Ordinary World (film)

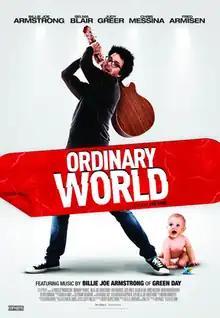
Theatrical release poster

Ordinary World is a 2016 American comedy-drama film written and directed by Lee Kirk. The film stars Billie Joe Armstrong in his first leading role, as well as Judy Greer, Selma Blair, Madisyn Shipman, Dallas Roberts, Chris Messina, Fred Armisen, Brian Baumgartner, and Kevin Corrigan. Filming began late 2014 in New York City. The film was originally screened at the Tribeca as "Geezer", before its title was changed to "Ordinary World", named after a song heard in the film. It is also the closing track on Green Day's 2016 album "Revolution Radio", which was released a week earlier.